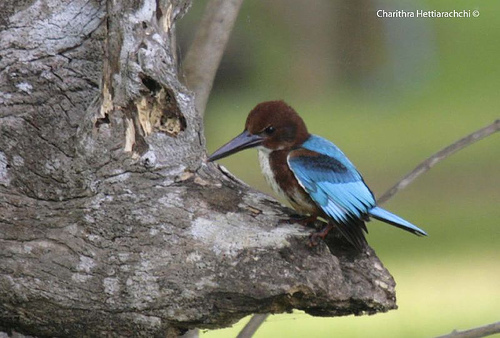
the bird has a very lage knifelike bill, a brown crown and nape, and blue plumage across its back and primaries and secondariesthe bird has a long black bill and a blue wingbar.
this little bird has a white belly and breast, brown neck and crown, and blue wings.
the birds has a brown head and nape with a blue coverts and retrices area.
a colorful bird with a white stomach, brown head, and light blue wingsa small bird with an all-brown head, light blue wings, back, and tail, and an extra long thick black beak.
this bird is blue, brown, and white in color, with a large black beak.
a small bird with a brown head and white breast along with bright blue wings and tail.
the long beak is black while the head is brwon and the wings are bluea brown bird with bright blue back, wings and rectrices, as well as a prominently long black bill.
Species: White Breasted Kingfisher